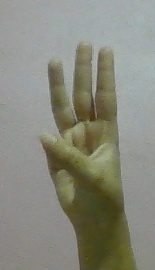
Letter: thaa